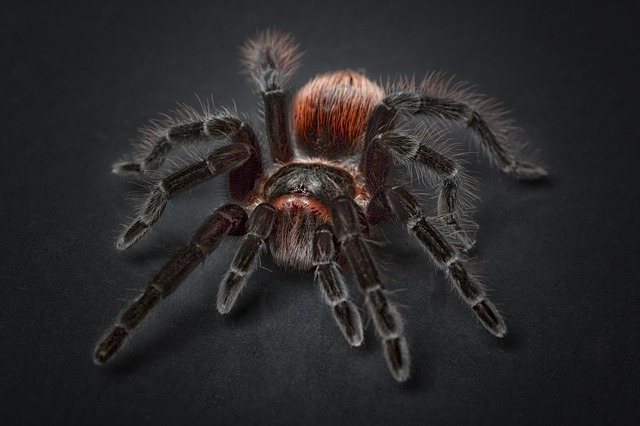
Label: ragno